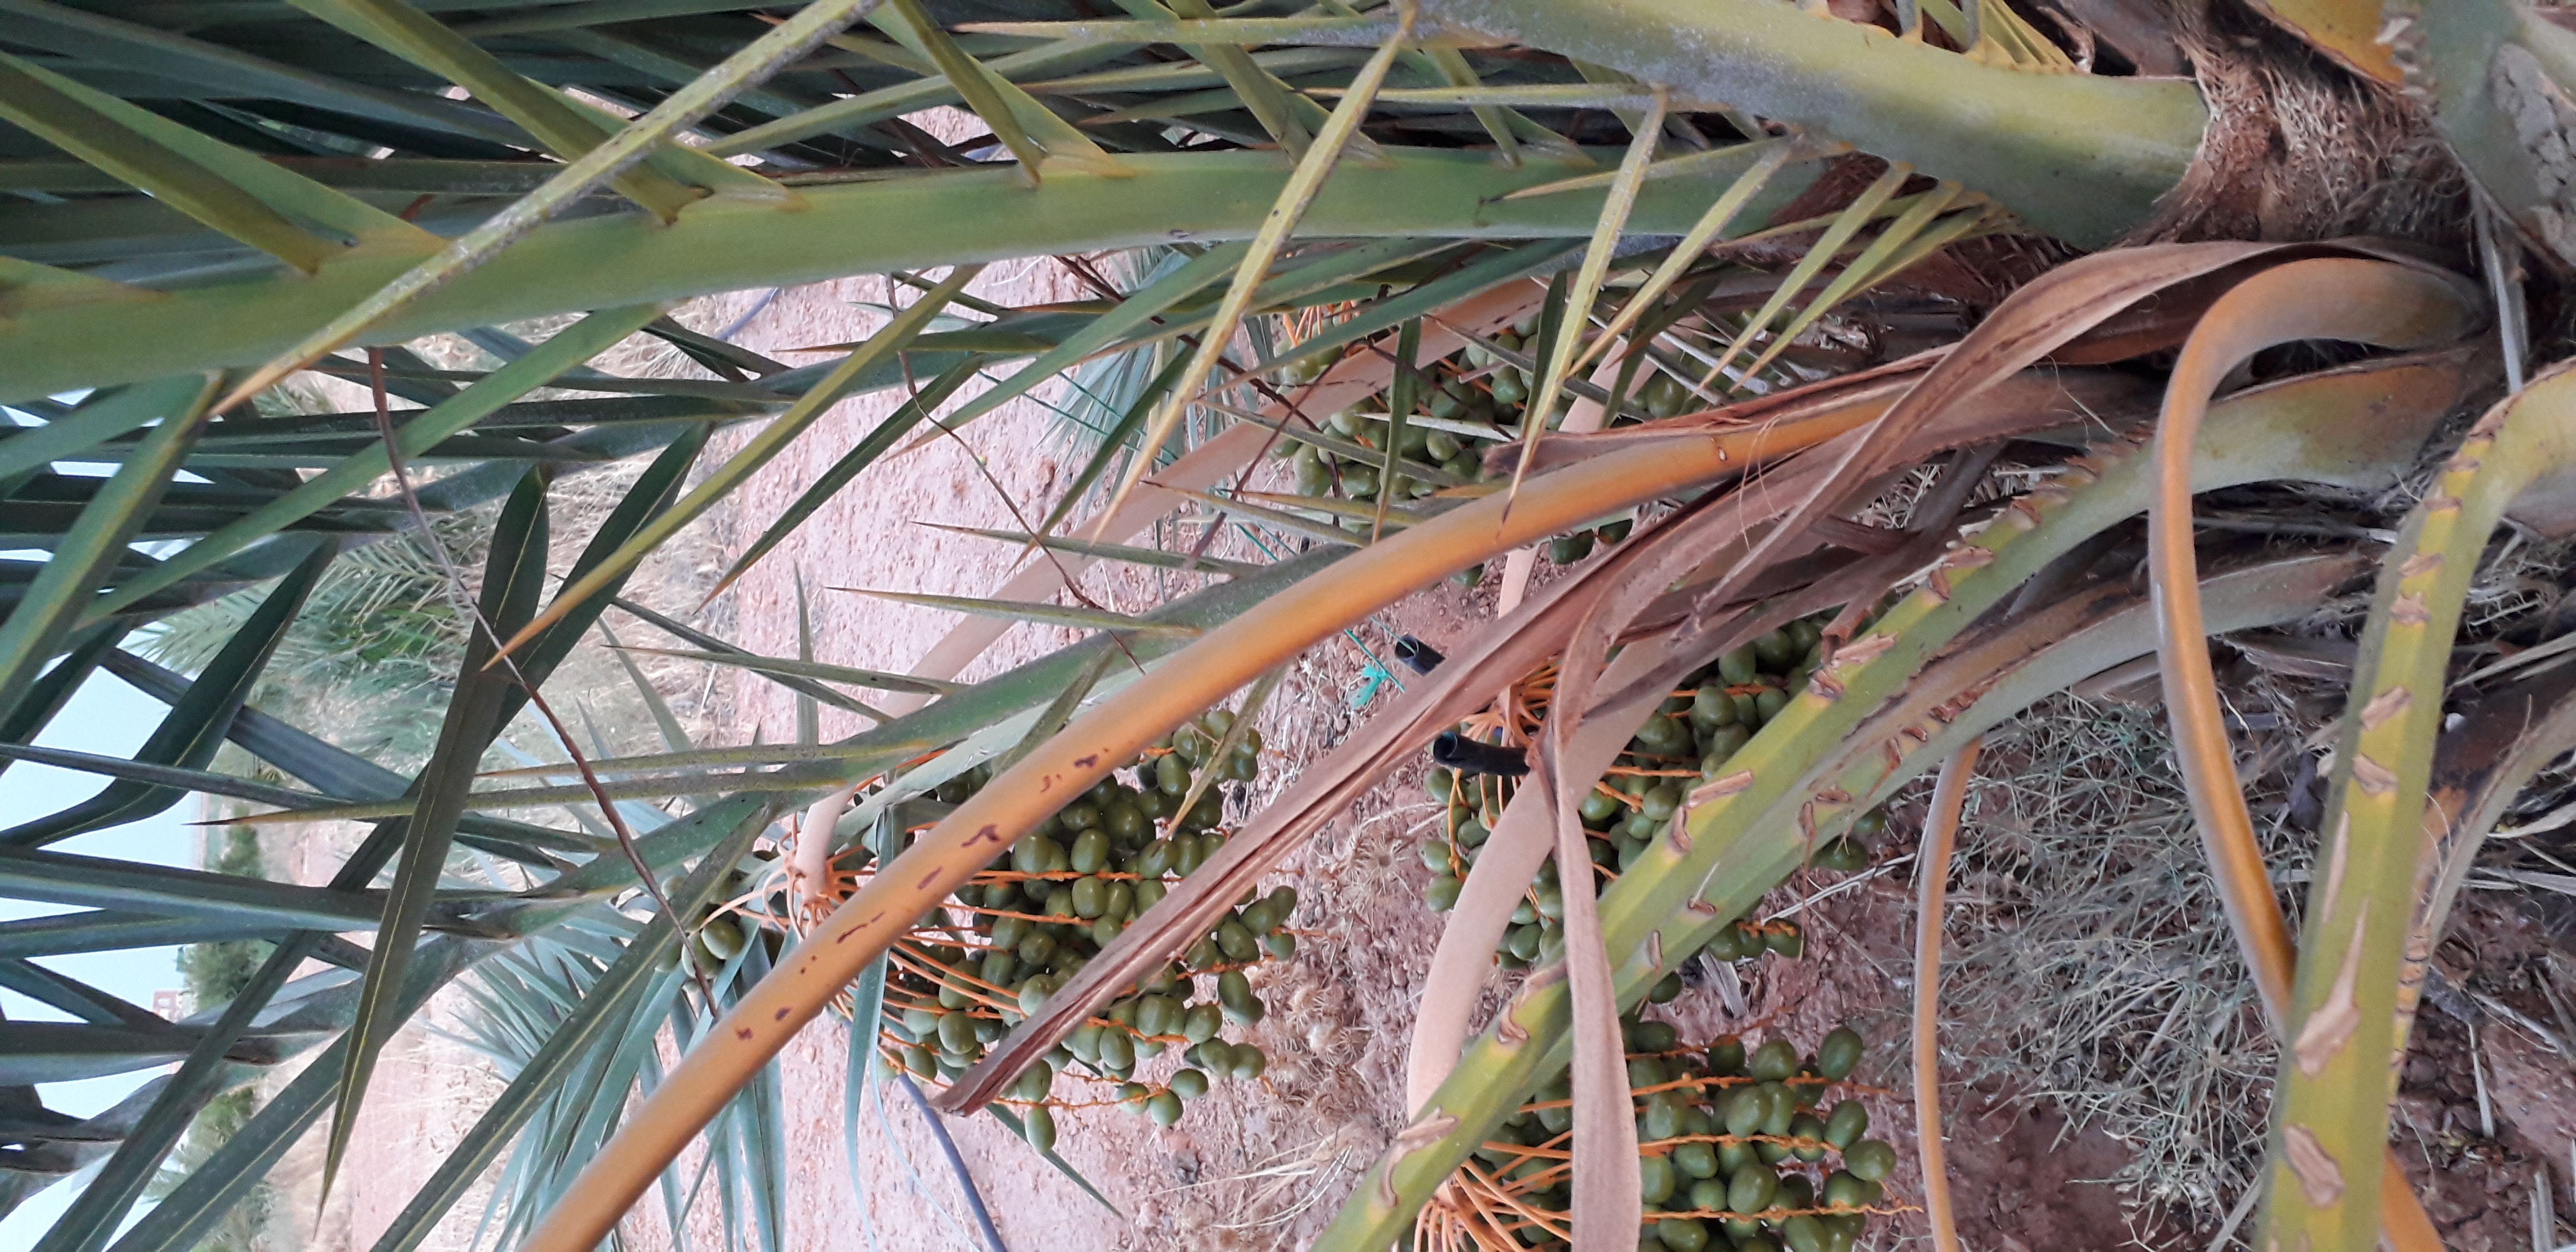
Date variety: Boufagous